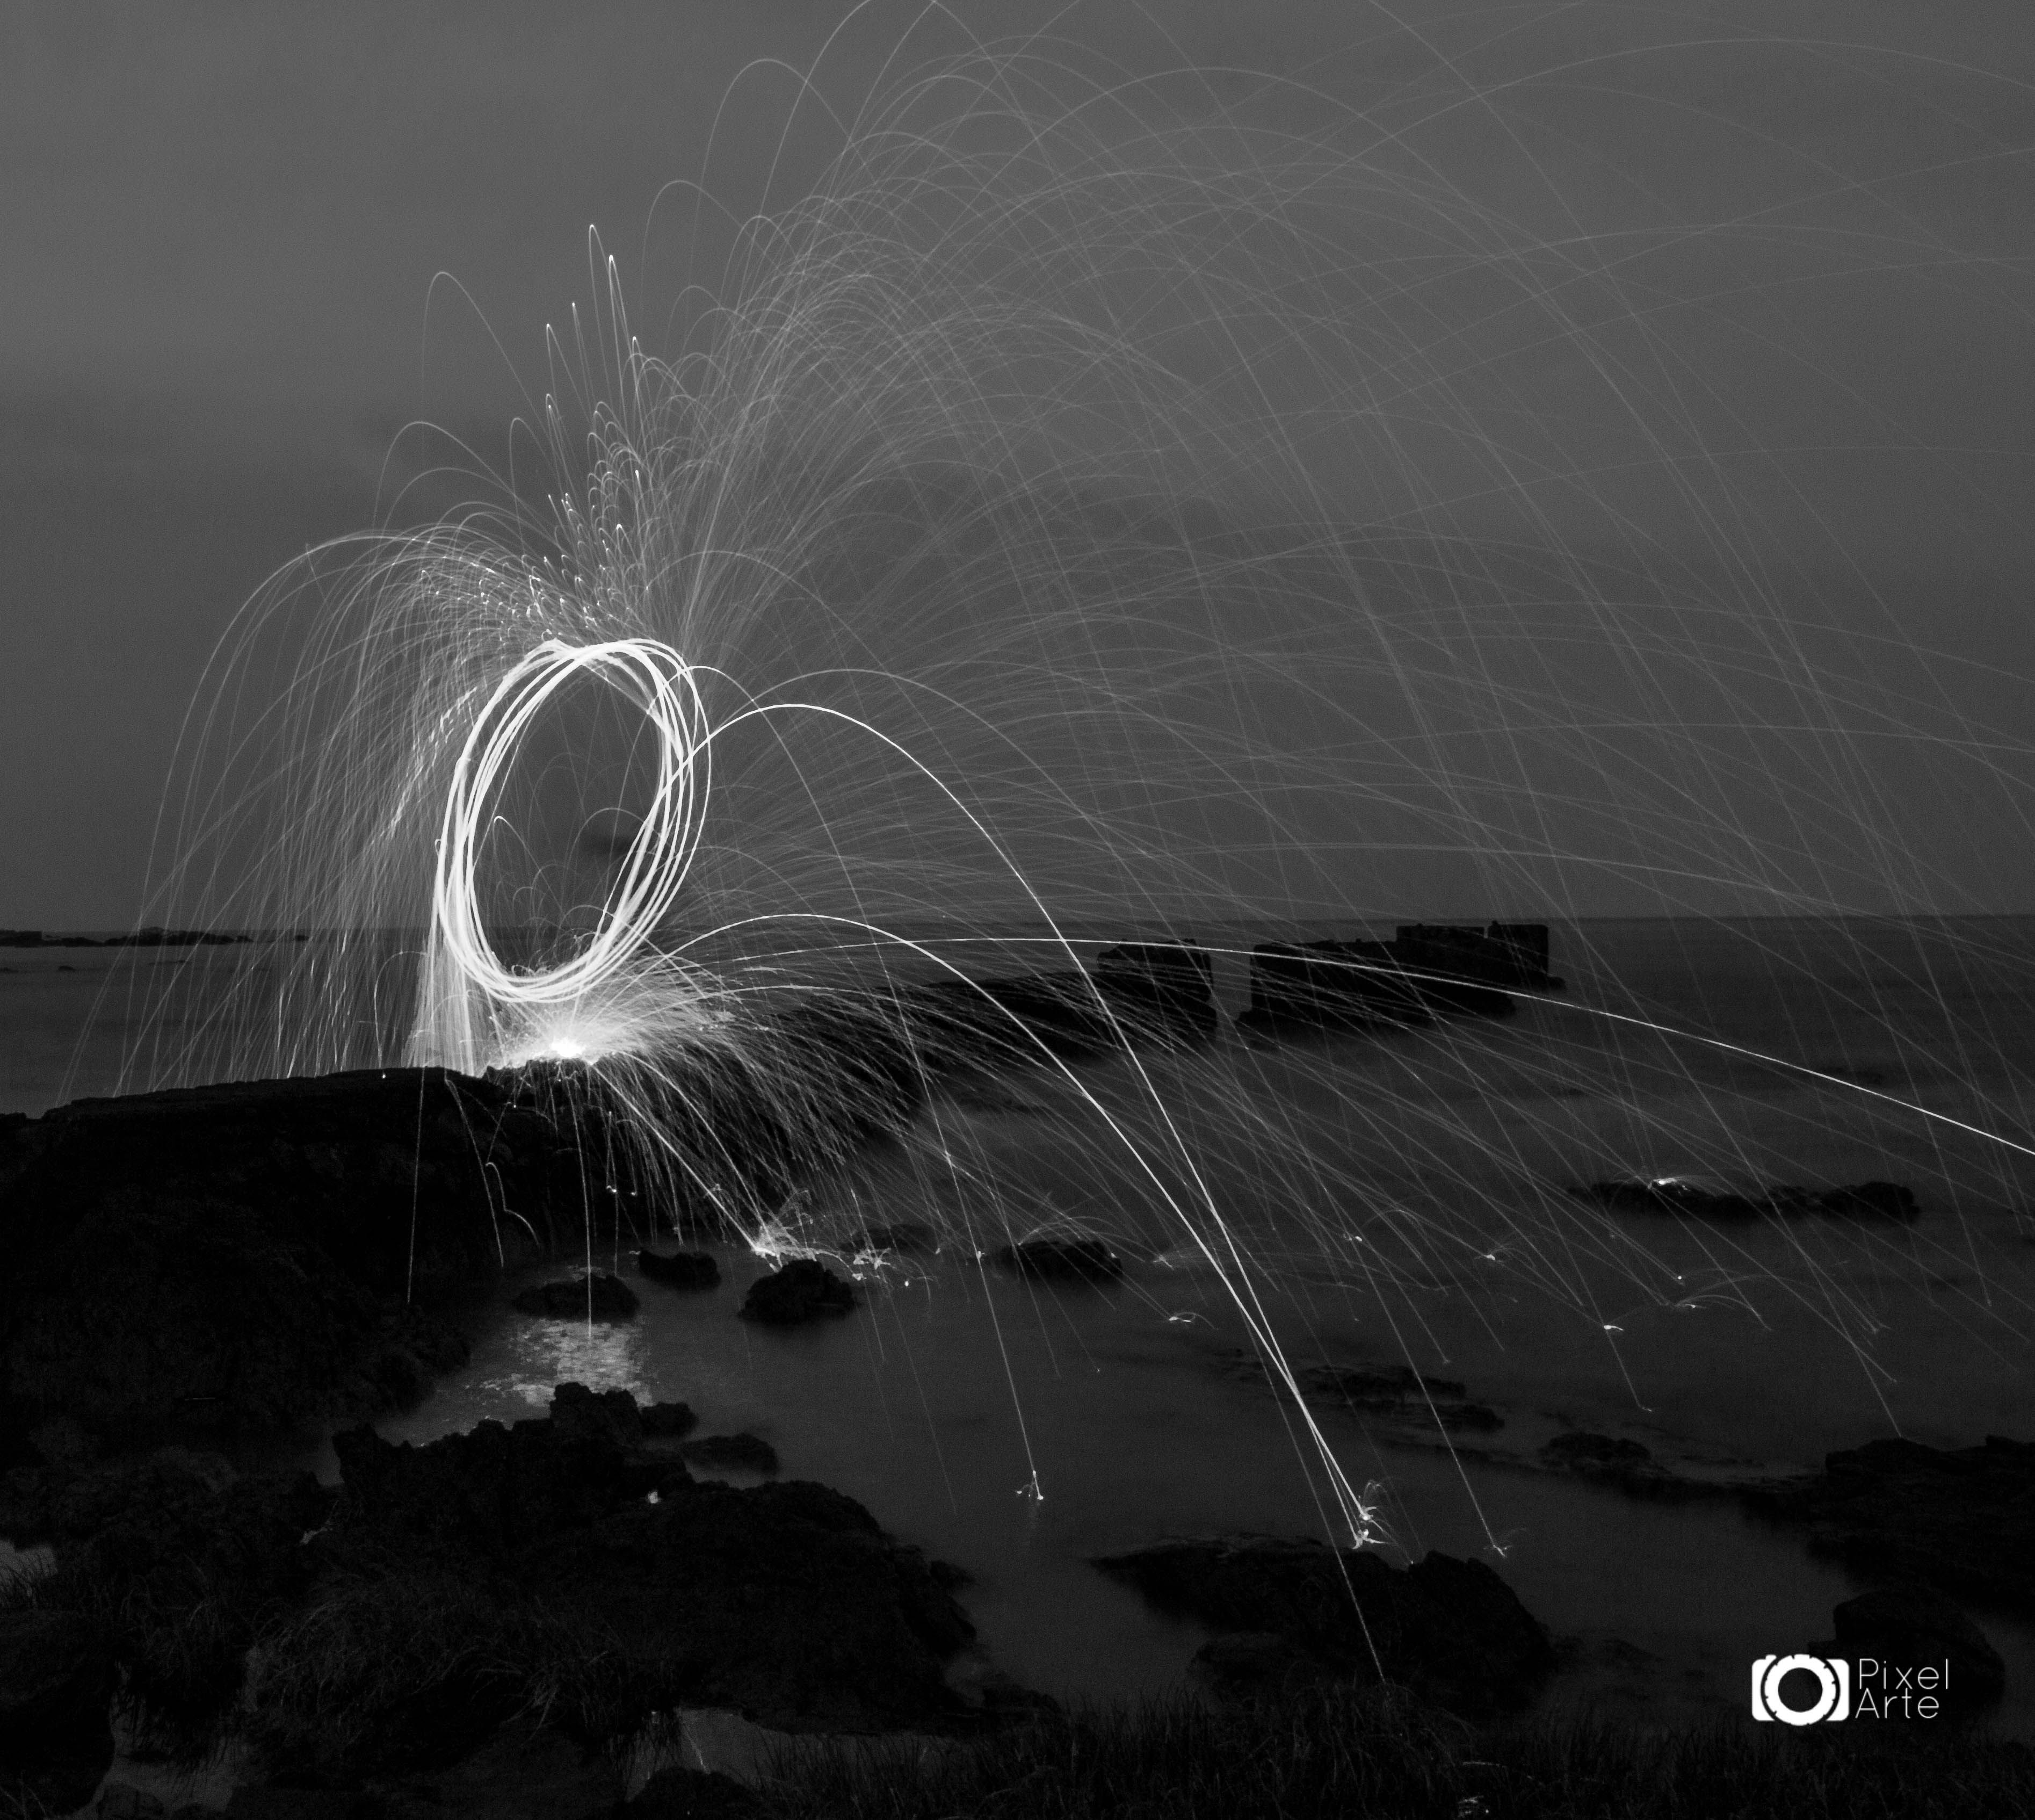
art, black, black and white, monochrome photography, water, atmosphere, darkness, sky, photography, light, night, monochrome, reflection, line, still life photography, stock photography, computer wallpaper, space, landscape